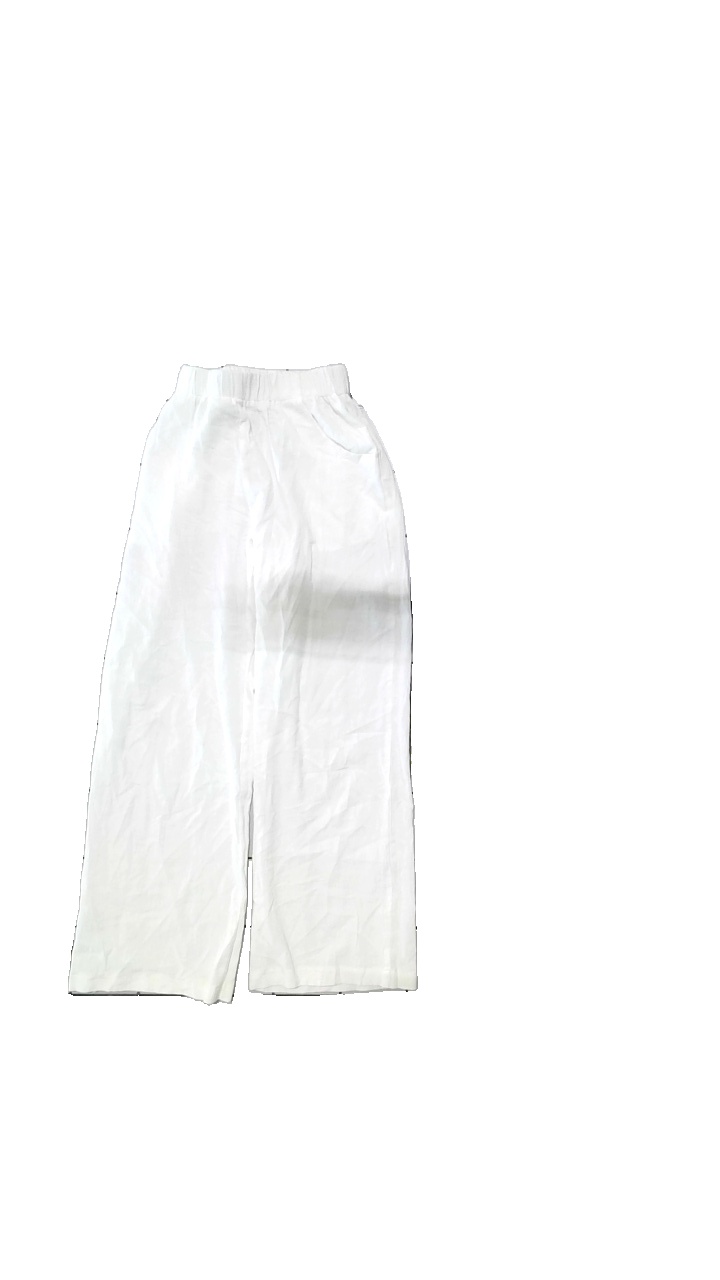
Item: Trousers (Ladies)
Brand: Dazy
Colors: White
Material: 100% cotton
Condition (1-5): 5
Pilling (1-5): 5
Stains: Minor
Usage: Reuse
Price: <50